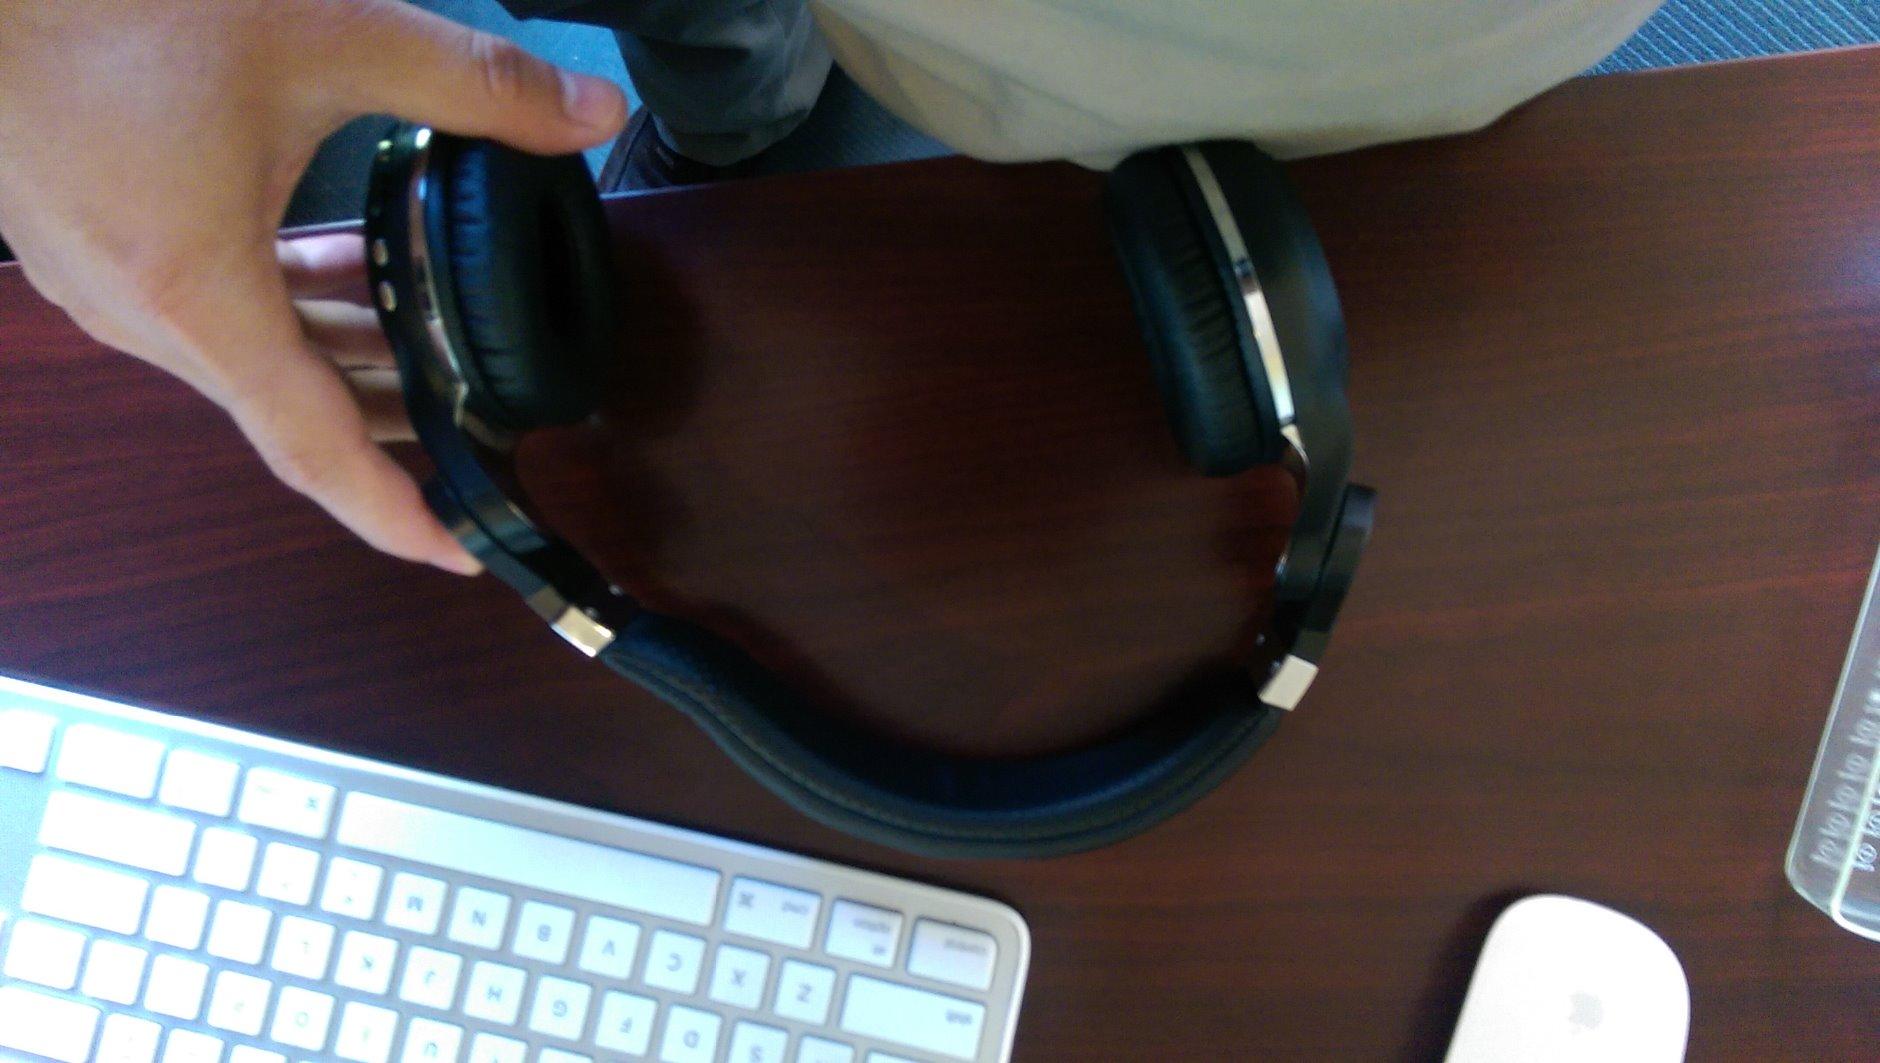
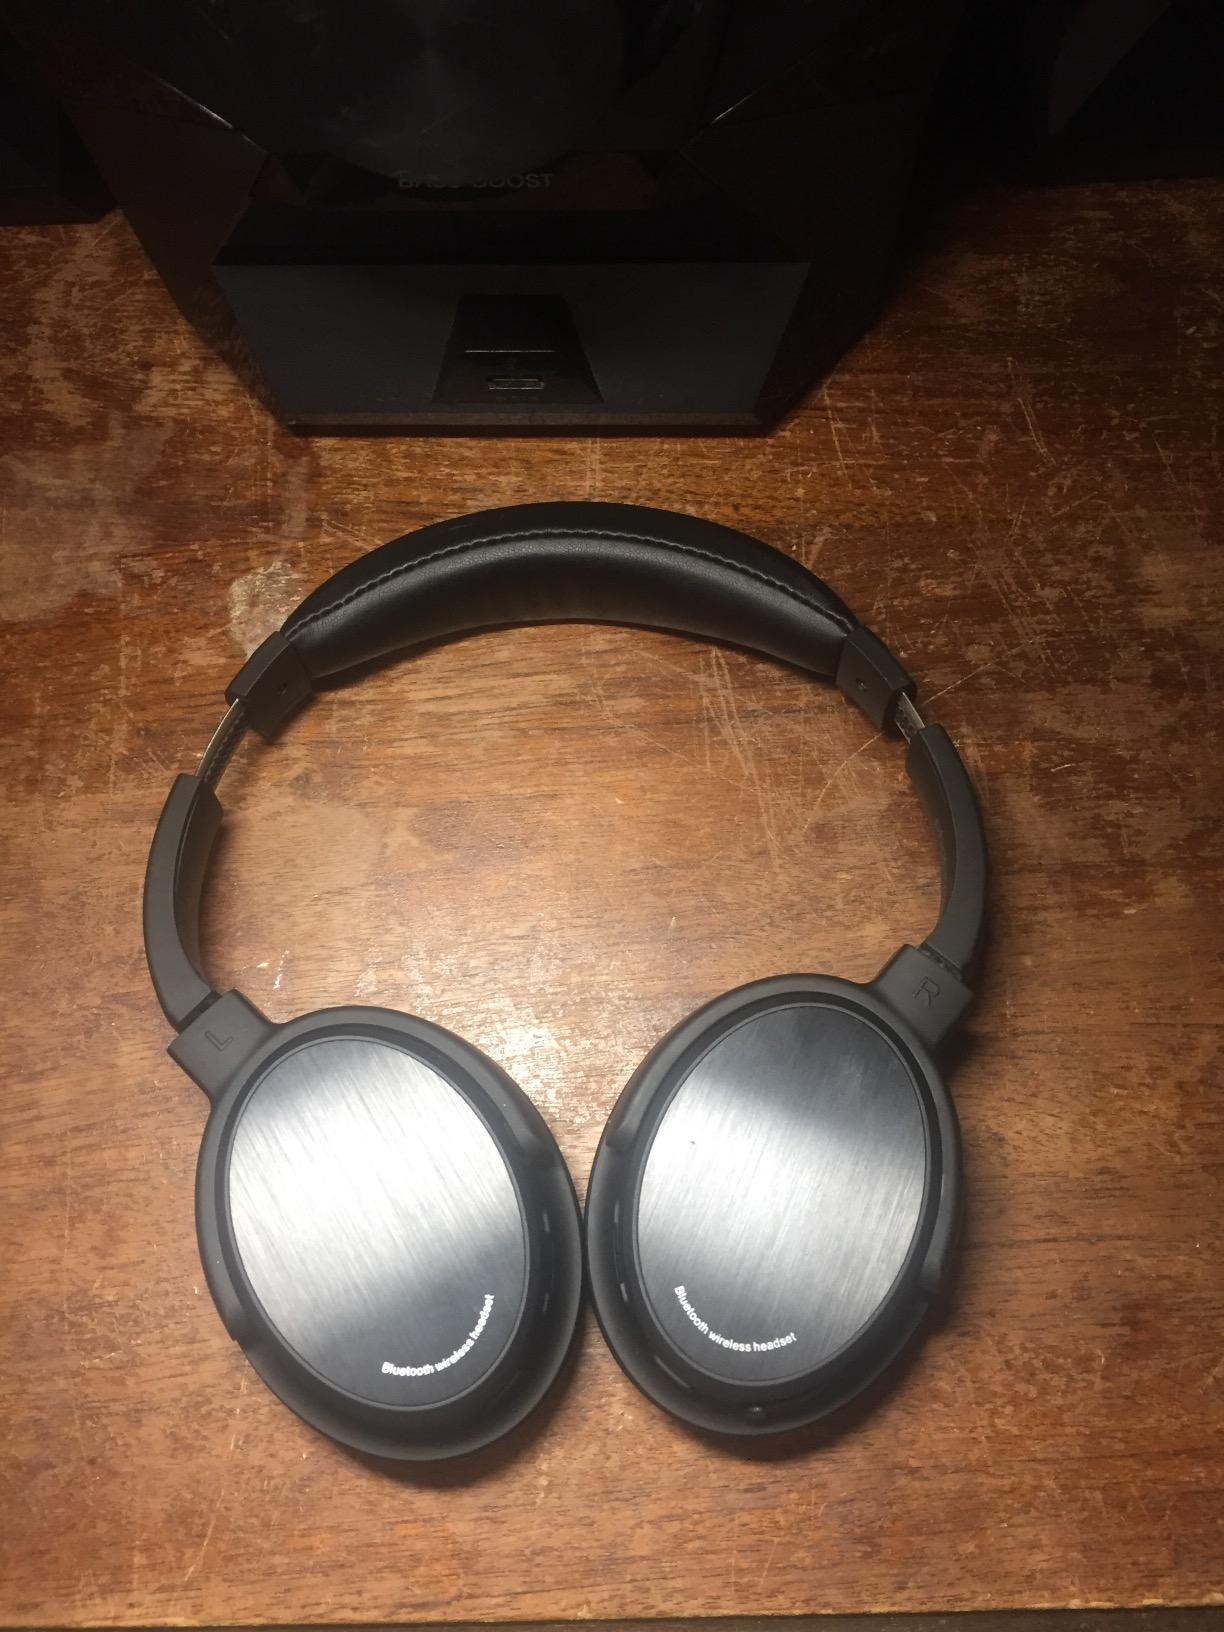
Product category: headphones
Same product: no